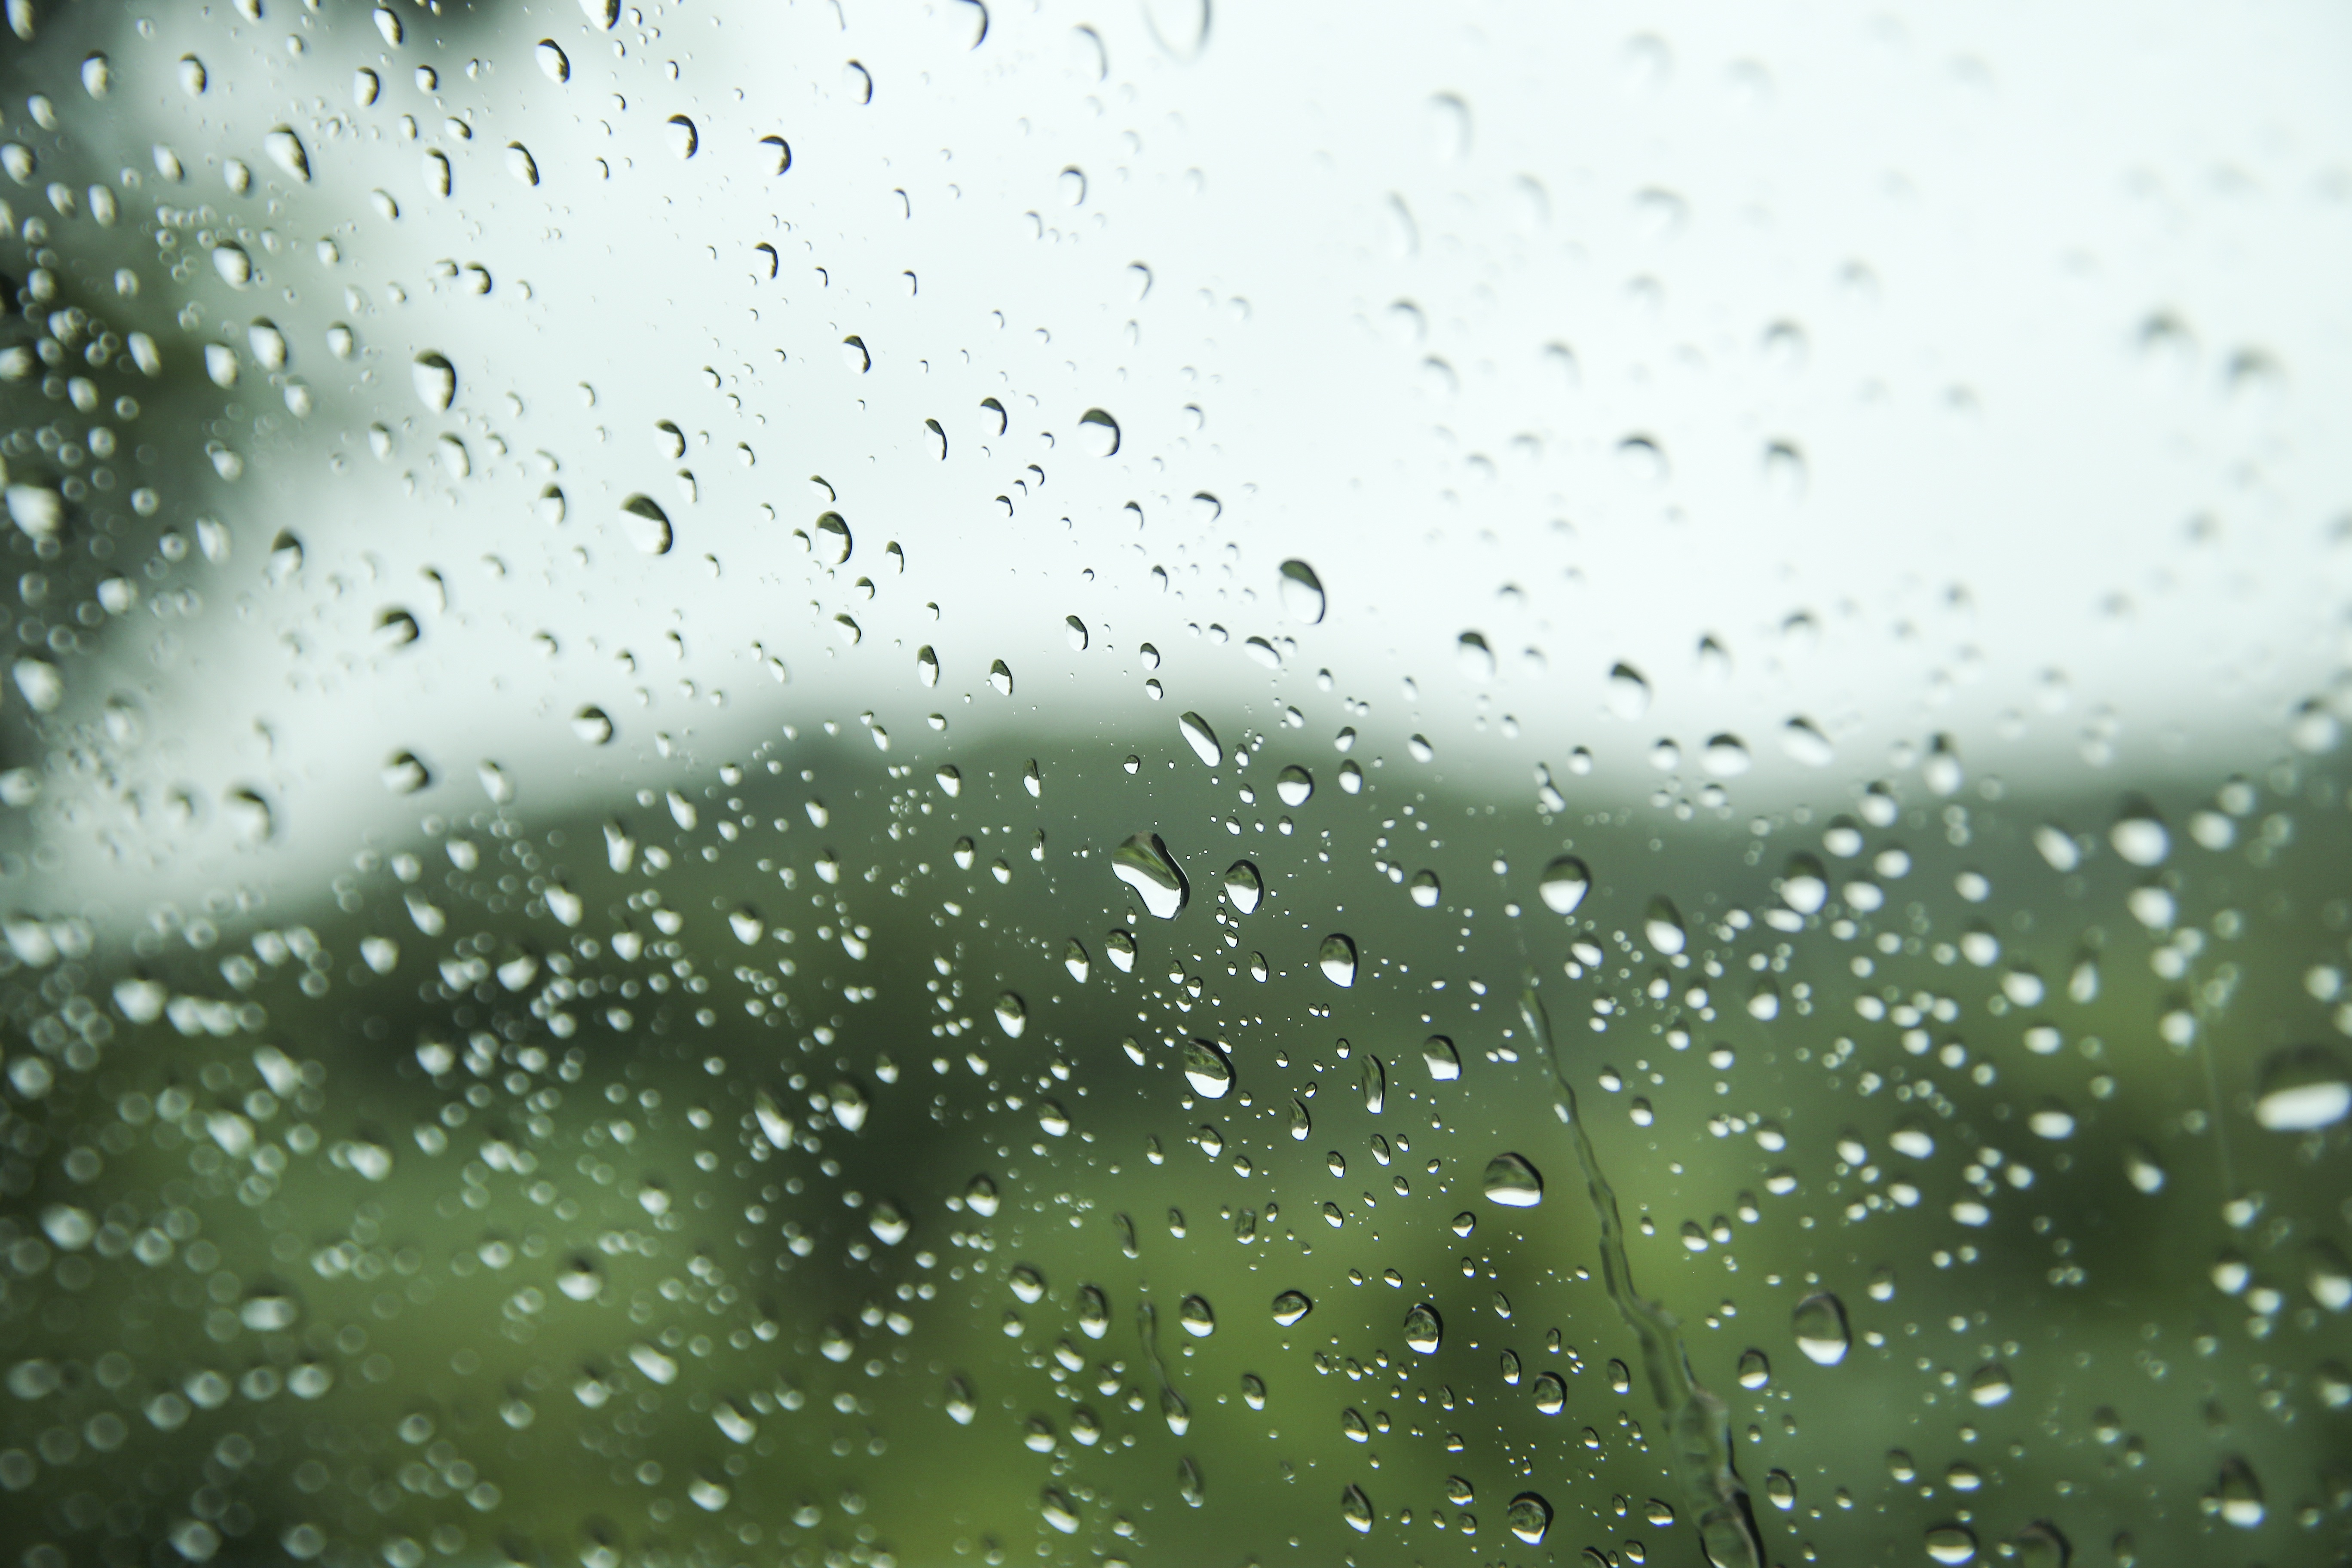
water, nature, forest, mountain, drop, dew, abstract, sky, rain, leaf, window, glass, summer, autumn, weather, castle, plants, close up, raindrops, non, shower, moisture, freezing, macro photography, rain cloud, trickle, in autumn, plant stem